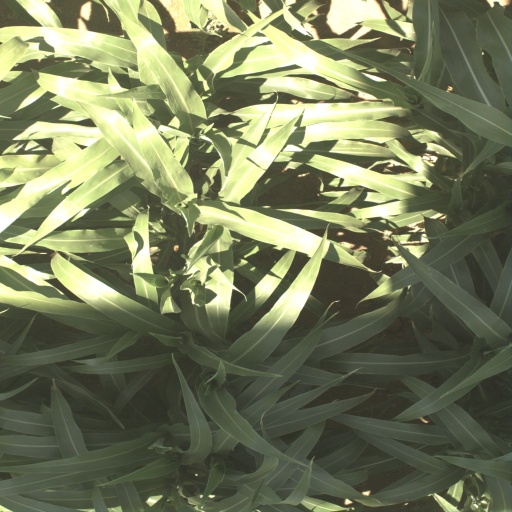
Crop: sorghum